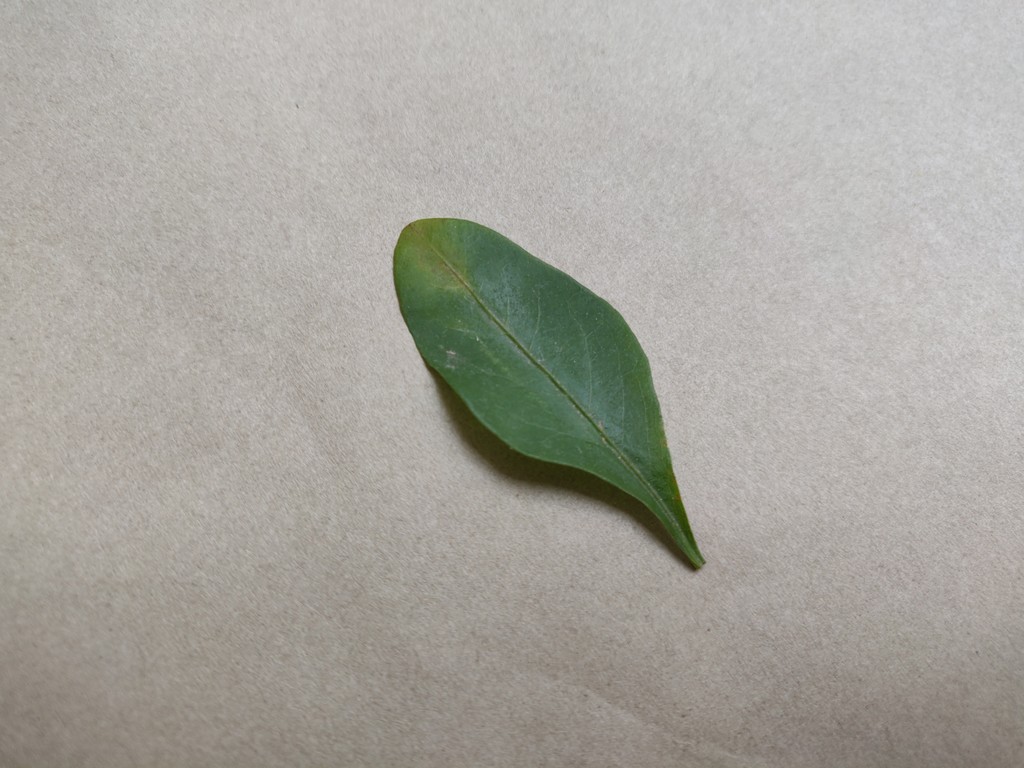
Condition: Unhealthy
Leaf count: single
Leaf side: front